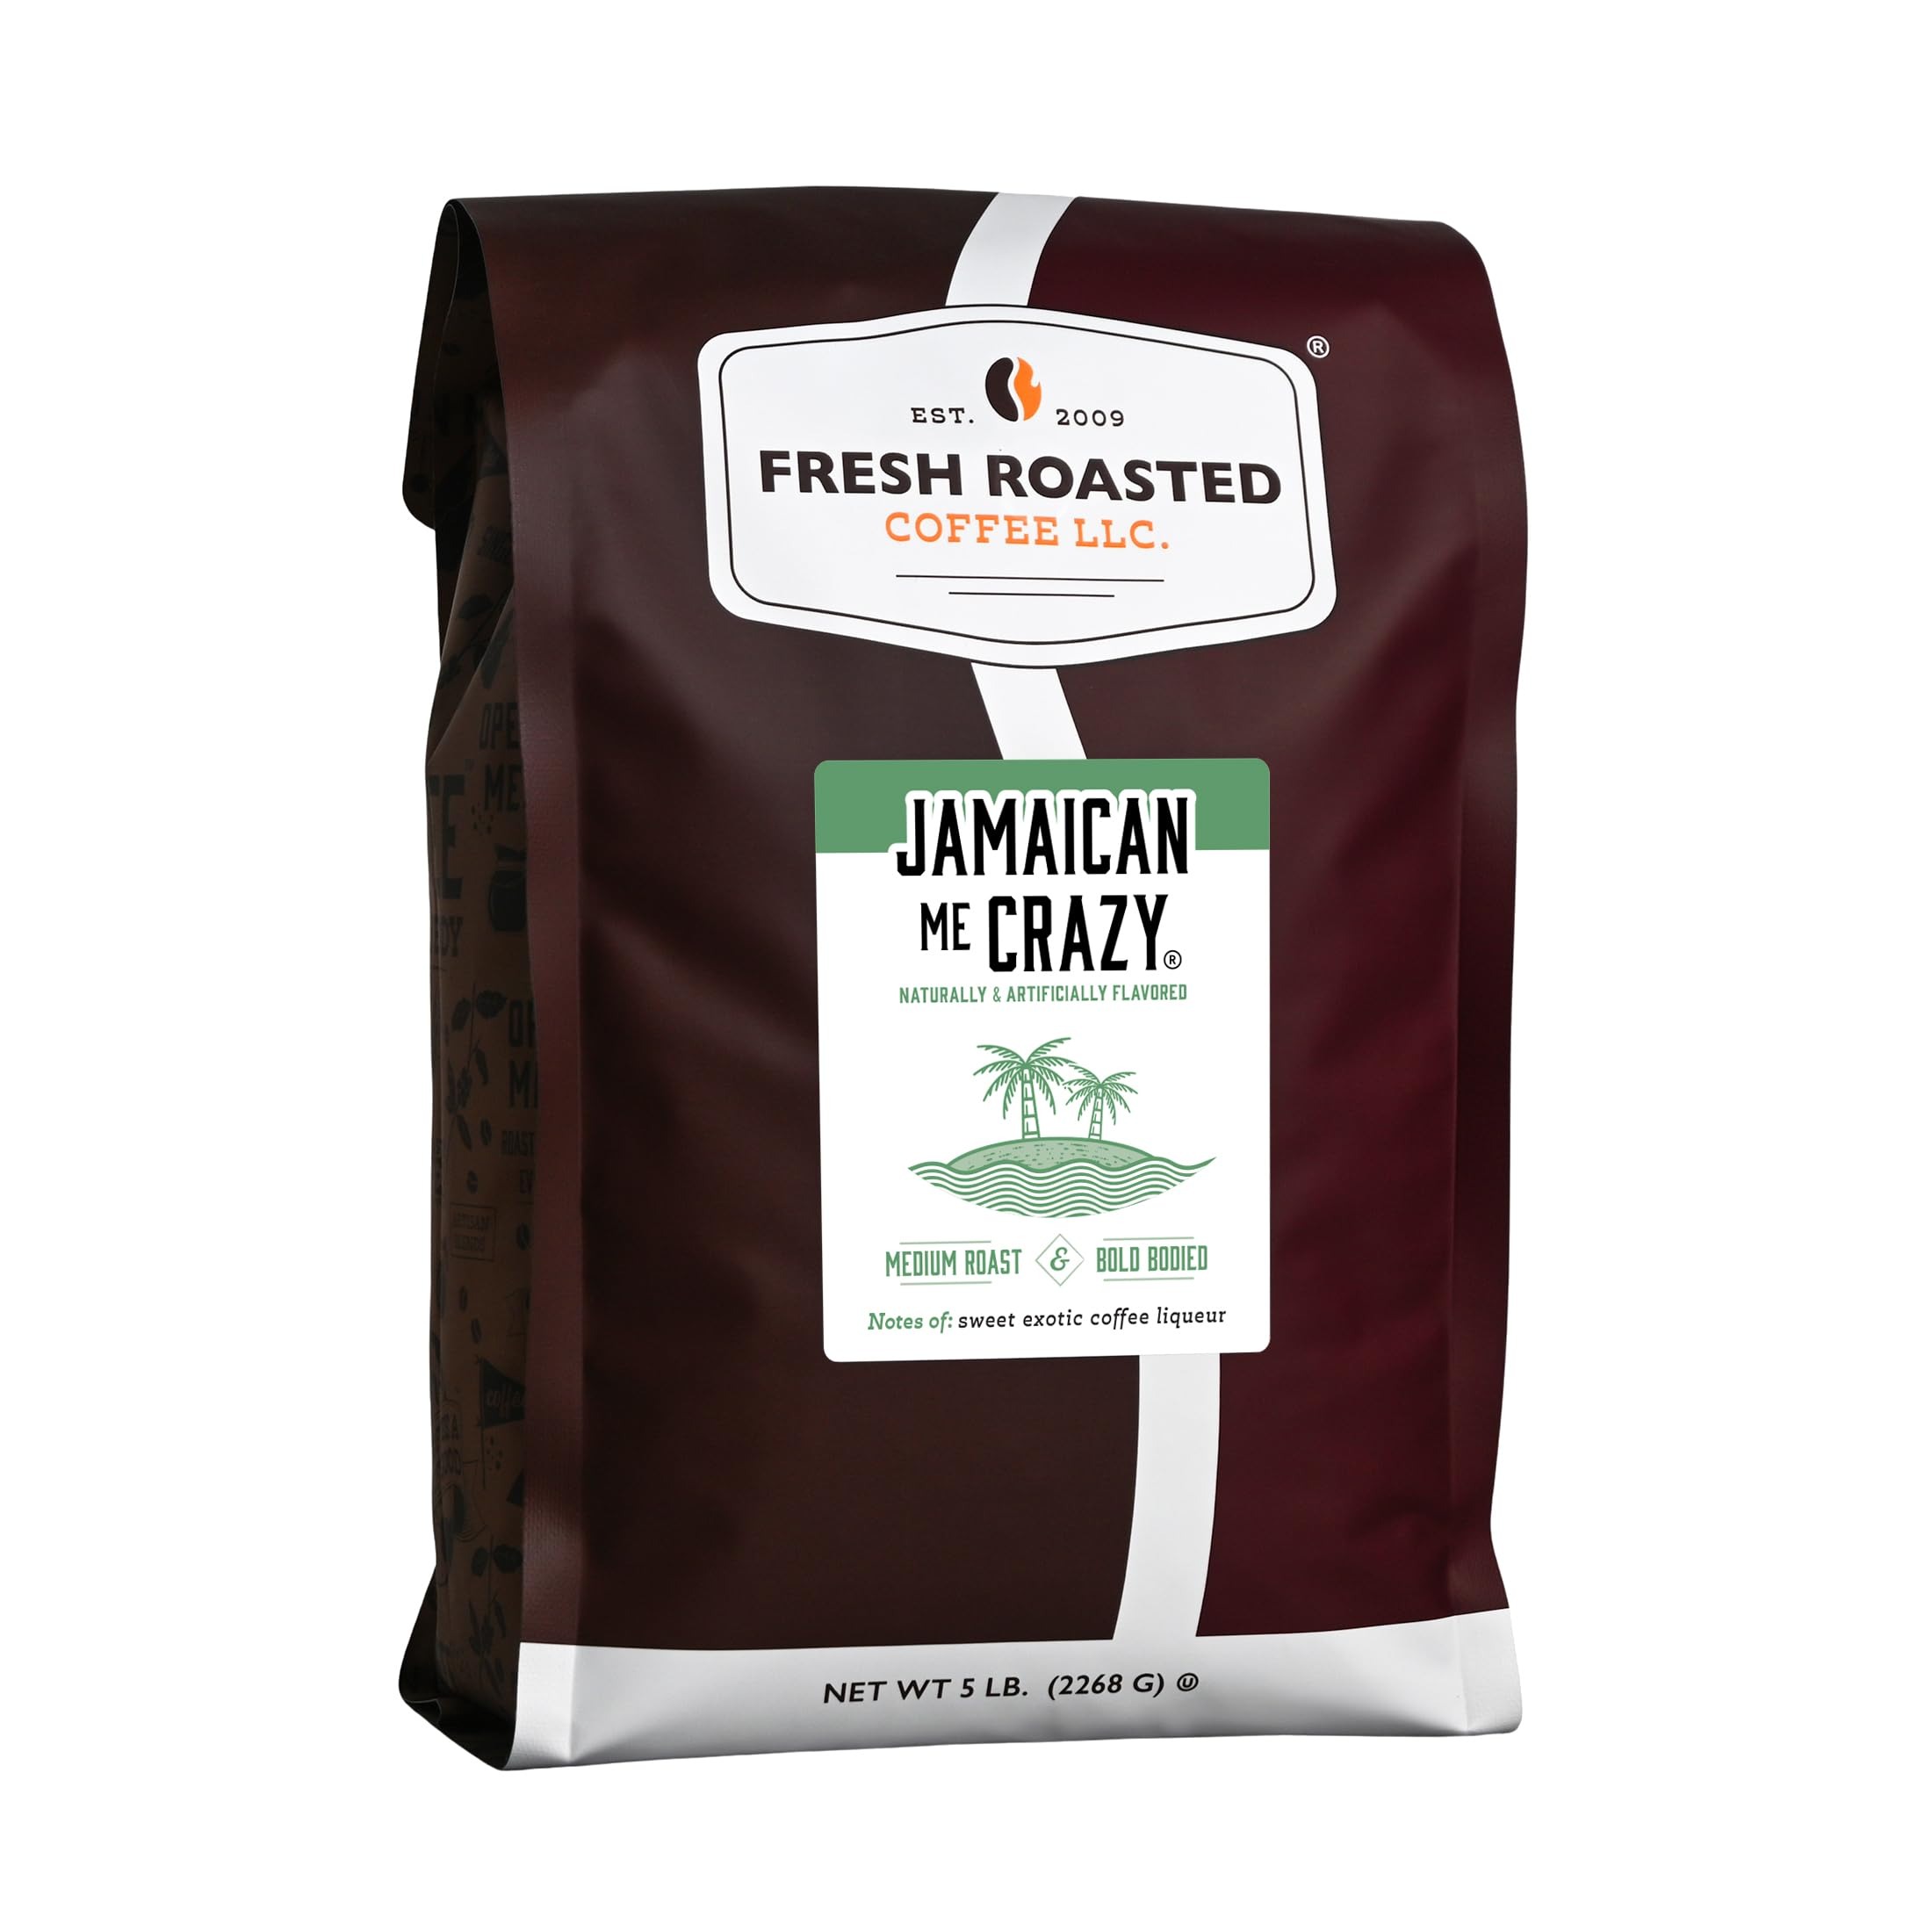
Item Name: Fresh Roasted Coffee, Jamaican Me Crazy Flavored Coffee, 5 lb (80 oz), Medium Roast, Kosher, Whole Bean
Bullet Point 1: Wake up to clear blue waters and warm breezes - or the next best thing, Jamaican Me Crazy Flavored Coffee! You’ll taste sweet caramel, vanilla bean, and coffee liqueur flavors blending deliciously with your Fresh Roasted Coffee.
Bullet Point 2: We roast in our environmentally friendly Loring Smart Roasters to reduce our carbon footprint while providing consistently superior flavor and aroma
Bullet Point 3: Our coffee is roasted, then immediately packed in nitrogen-flushed bags equipped with one-way de-gassing valves so your coffee stays at its peak of freshness for as long as possible
Bullet Point 4: OU KOSHER certified; Sustainably sourced and proudly roasted, blended, and packaged in the USA
Product Description: We’ve taken Fresh Roasted to the next level of flavor - introducing Fresh Roasted Flavored Coffee! Each coffee is made with Fresh Roasted Coffee and Jamaican Me Crazy flavors - nothing else. Every variety is sugar free and full of flavor. And just like our regular coffee, each bag is nitrogen flushed to maximize freshness. Wake up to clear blue waters and warm breezes - or the next best thing, Jamaican Me Crazy Flavored Coffee! You’ll taste sweet caramel, vanilla bean, and coffee liqueur flavors blending deliciously with your Fresh Roasted Coffee. It’s paradise in a cup!
Value: 80.0
Unit: Ounce

Price: 49.99